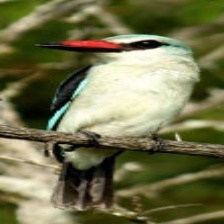
Species: WOODLAND KINGFISHER
Scientific name: HALCYON SENEGALENSIS